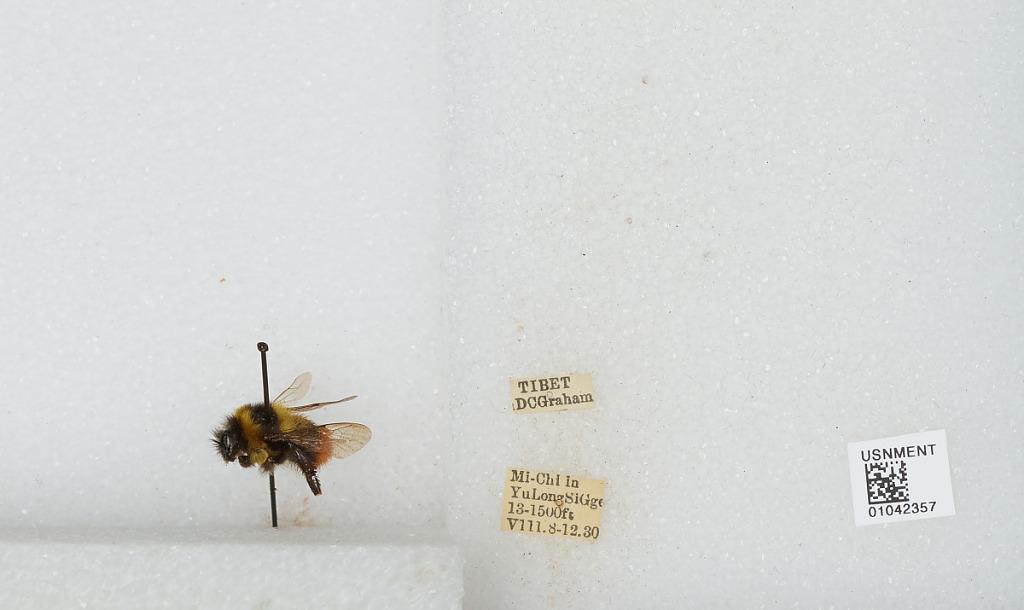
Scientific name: Bombus sp.
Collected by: D. Graham
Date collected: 1930-8-8
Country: China
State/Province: Tibet Autonomous Region
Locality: Mi-Chi in Yu Long Si Gge